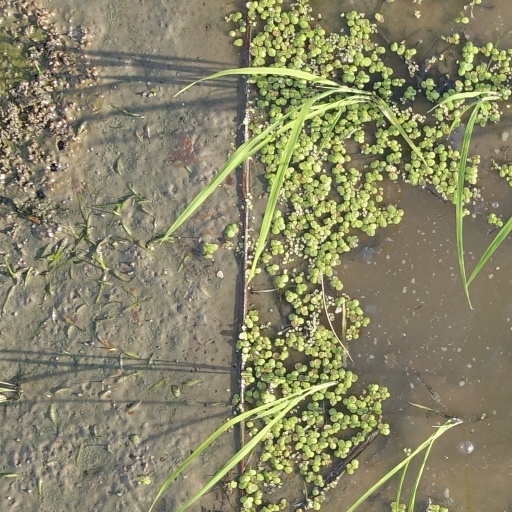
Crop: rice